Treaty Day (Nova Scotia)

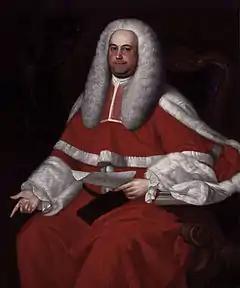
Governor of Nova Scotia Jonathan Belcher with the Nova Scotia Council negotiated treaties of 1760–61

Historian Stephen Patterson indicates that the Halifax Treaties established a lasting peace on the basis that the MI'kmaq surrendered and chose to uphold the rule of law through the British courts rather than resorting to violence. Patterson reports that the Mi'kmaq were not in a position of military strength after the defeat of the French. He argues that without a supply of guns and ammunition, the Mi'kmaq lost their ability to fight and to hunt for food. As a result, the British were able to define themselves the terms of the Treaties. Patterson identifies the Halifax Treaties define the relationship between the Mi'kmaq and the British. While the Treaties do not stipulate the laws governing land and resources, the treaties ensured that both parties would follow the laws that would eventually be made to deal with these matters and any other matters. The British, accepted a continuing role for existing Mi'kmaw polities within the limits of British sovereignty.